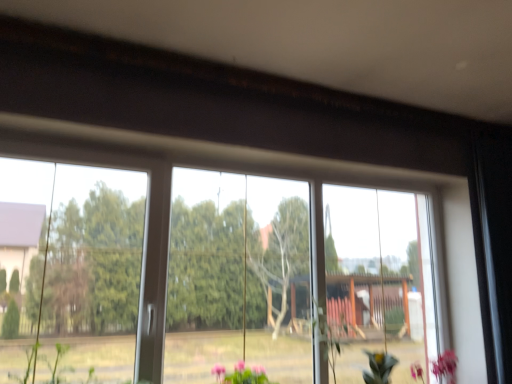
Question: Locate transparent glass window at center in the image.
Answer: [(0.650, 0.474)]